Carrozzeria Fissore

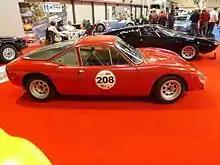
De Tomaso Vallelunga c.1965

In 1964-65 Fissore designed and built aluminum bodies on a De Tomaso backbone chassis, the mid-engined Vallelunga. Perhaps fifteen of the coupés were made before production was moved to Ghia, which partly belonged to Alejandro de Tomaso at the time.